Riverside Historic District (Evansville, Indiana)

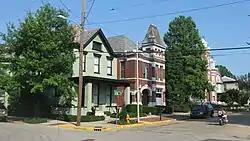
First Street in the district

The Riverside Historic District is a U.S. historic district located in downtown Evansville, Indiana. It was added to the register in 1978 and roughly bounded by Southlane Drive, Walnut, Third, and Parrett Streets. It consists of and 425 buildings. It is also known as the Riverside Neighborhood.